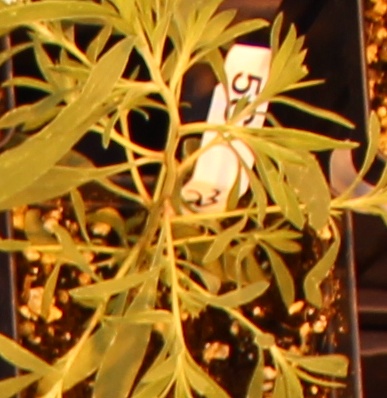
Label: Kochia